Mika Lehkosuo

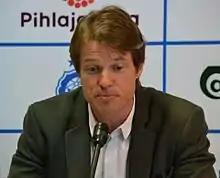
Lehkosuo as HJK coach in 2017

Mika Lehkosuo, nicknamed "Bana", (born 8 January 1970) is a Finnish football manager and former player who works as the head coach for the Finland U21 national team.